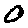
Label: 0